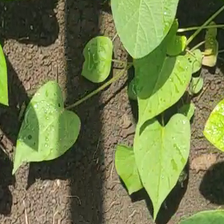
Weed species: Obscure_morning _glory(Ipomoea obscura)